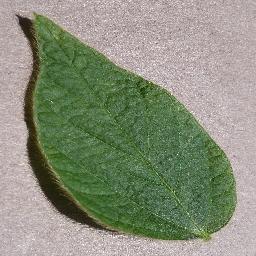
Label: Soybean___healthy